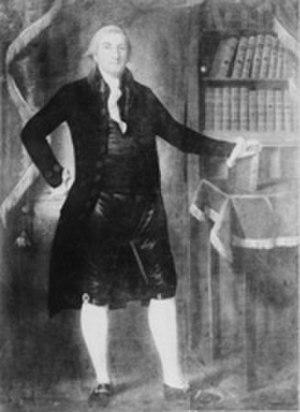
Depuis l'indépendance des États-Unis, l'État du Connecticut élit deux sénateurs, membres du Sénat fédéral.
Le 6ᵉ congrès des États-Unis est la législature fédérale américaine, composée du Sénat et de la Chambre des représentants, débutant le 4 mars 1799 et s'achevant le 4 mars 1801.